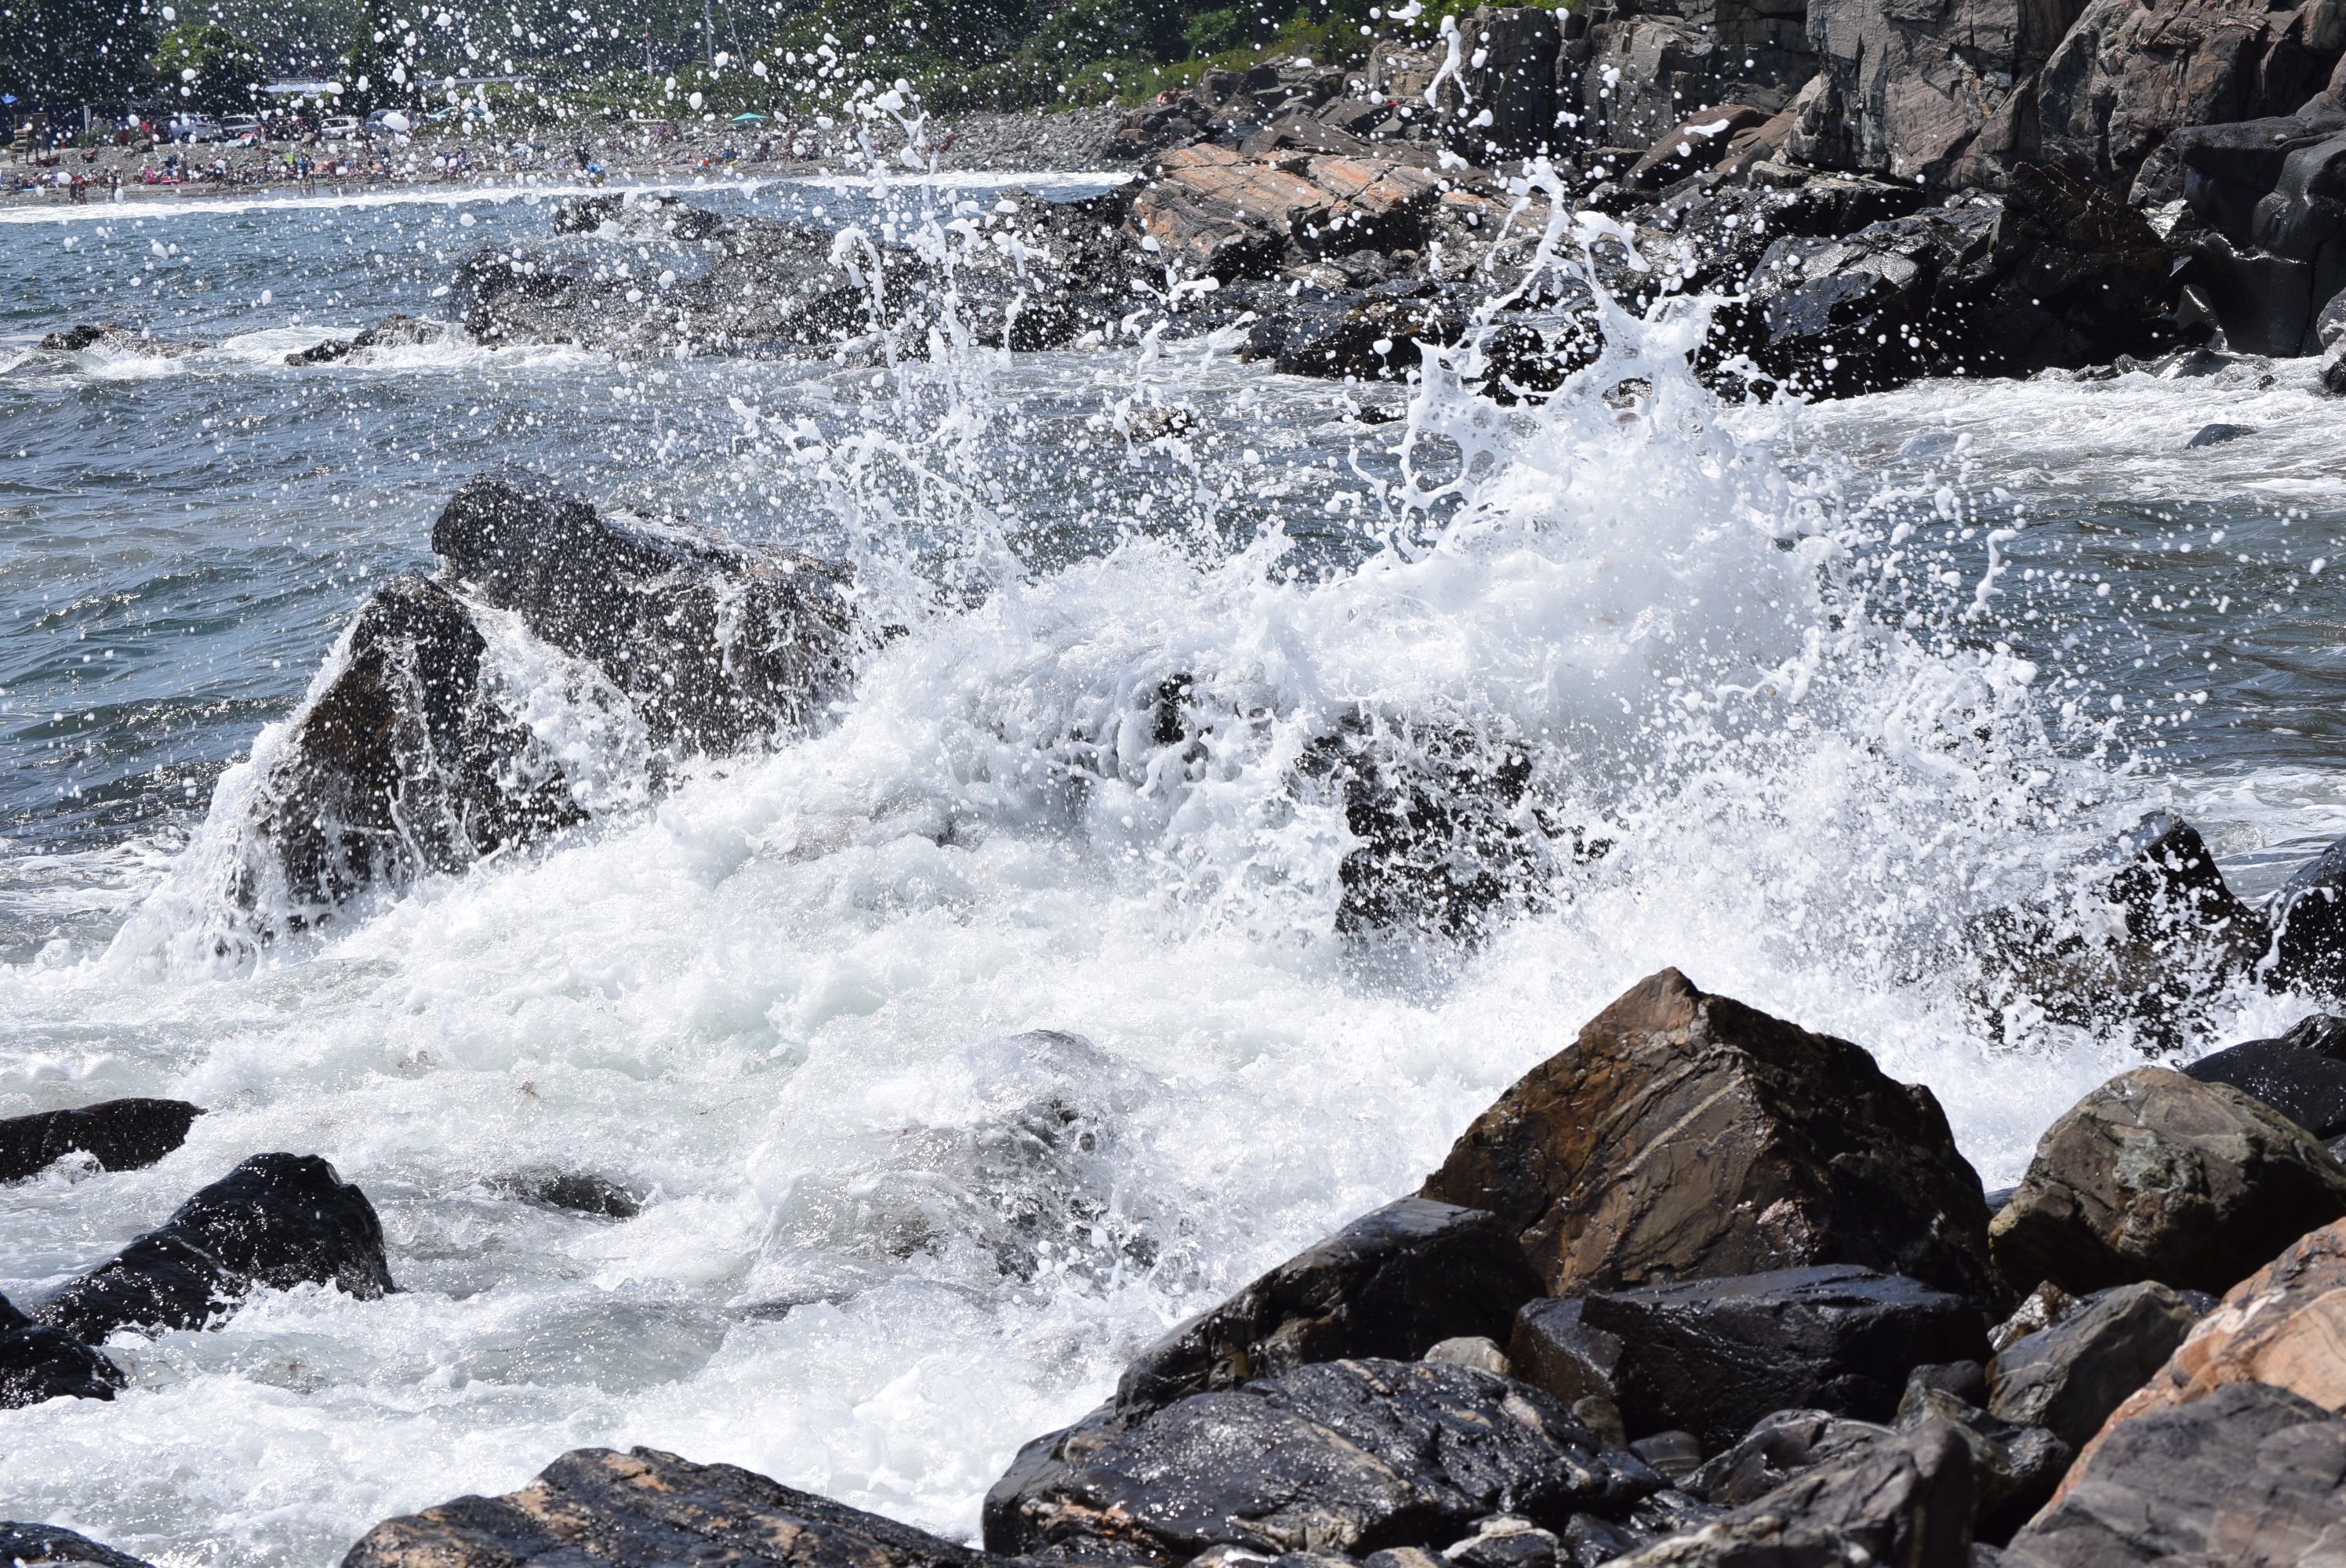
beach, sea, coast, water, rock, waterfall, shore, wave, river, stream, spray, rapid, movement, material, body of water, head, water feature, roaring, dynamics, inject, wind wave